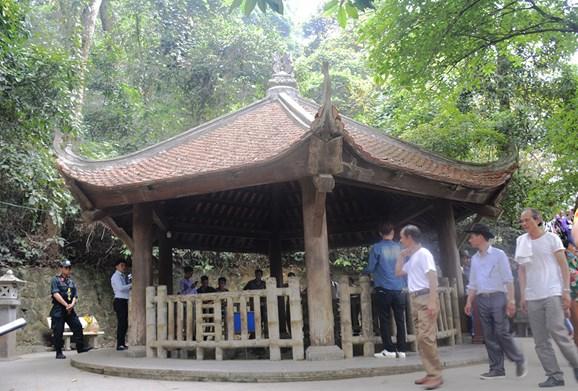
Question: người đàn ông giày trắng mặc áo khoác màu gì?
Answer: áo khoác màu xanh dương